Dan Jbara

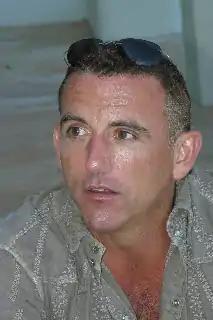

the reality television field in the U.S.. He also executive-produced the 2008